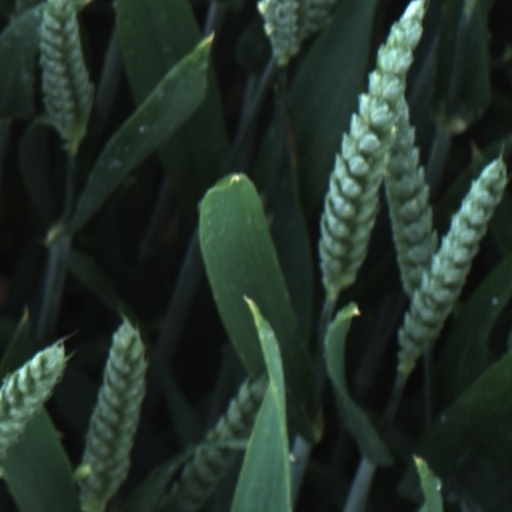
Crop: wheat